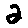
Label: 2